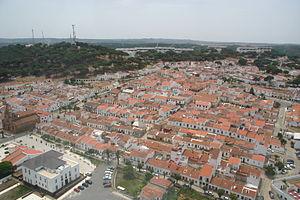
Minas de Riotinto est une commune de la province de Huelva dans la communauté autonome d'Andalousie en Espagne.